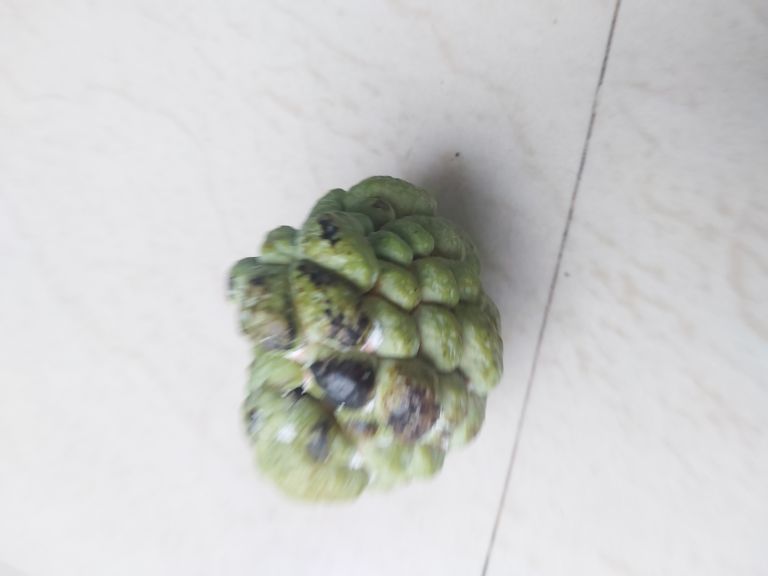
Disease label: Blank Canker